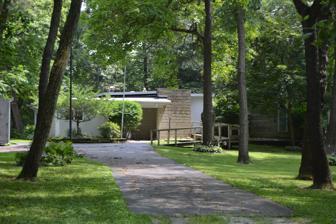
Building: Hugh and Leona Rank House
Country: United States of America
Year built: 1964
Historic house in Indiana, United States United States historic place Hugh and Leona Rank House U.S. National Register of Historic Places Hugh and Leona Rank House, July 2016 Show map of Indiana Show map of the United States Location 975 Winding Rd., Marion Township, Jasper County, Indiana Coordinates 40°54′47″N 87°09′35″W / 40.91306°N 87.15972°W / 40.91306; -87.15972 Area Less than 1 acre (0.40 ha) Built 1964 ( 1964 ) Architect Fischer, Frank Architectural style International Style MPS Modern Architecture of Rensselaer, Indiana NRHP reference No. 16000332 Added to NRHP June 7, 2016 Hugh and Leona Rank House is a historic home located in Marion Township , Jasper County, Indiana .  The International Style dwelling was built in 1964, and has a curved design constructed of concrete block and vertical wood siding.  It is one-story with a flat roof and consists of a hallway circling a central interior courtyard to connect rooms fanning off of it. It was listed on the National Register of Historic Places in 2016. References